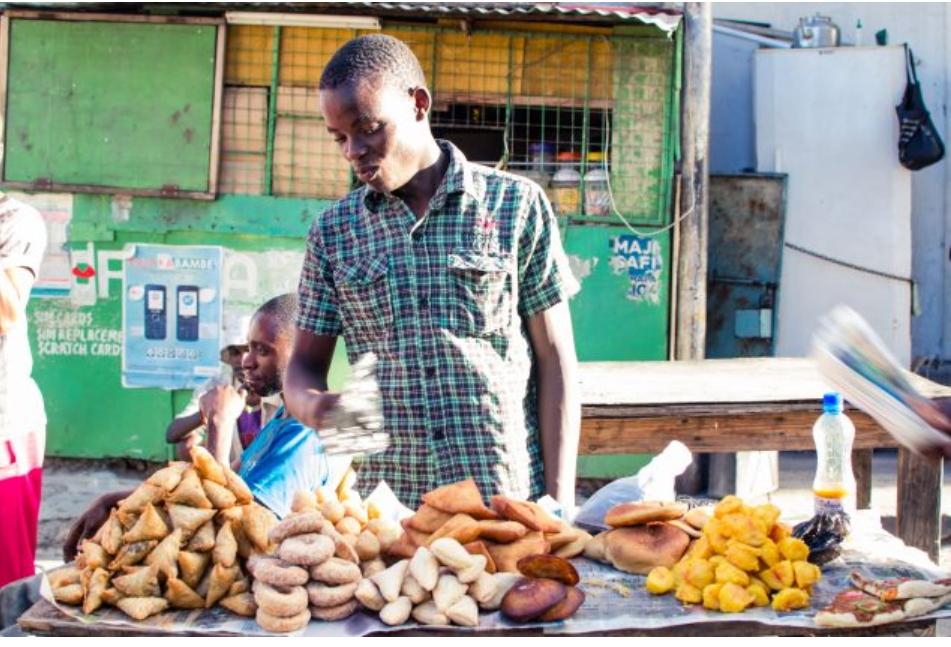
Mchuuzi wa chakula cha mitaani akiwa kwenye duka lake, huenda mahali fulani Afrika Mashariki, labda Kenya. Kulingana na mtindo na aina za vitafunio, muuzaji ni kijana aliyevalia shati la cheki, amesimama nyuma ya meza iliyosheheni aina mbalimbali za vitafunio vya kukaanga kama vile samosa, maandazi, kaimati, donati, roli zilizokunjwa kama chapati na bajia.